Monica Keena

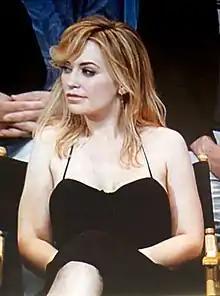
Keena in 2011

Monica Keena (born May 28, 1979) is an American actress. Following her feature film debut in "While You Were Sleeping" (1995), she went on to play leading roles in "" (1997), "Crime and Punishment in Suburbia" (2000), "Freddy vs. Jason" (2003), and the 2009 remake of "Night of the Demons". Her other credits include "The Devil's Advocate" (1997), "Orange County" (2002), and "Man of the House" (2005). On television, Keena played Abby Morgan on The WB's "Dawson's Creek" (1998–1999), Rachel Lindquist on Fox's "Undeclared" (2001–2002), Kristen on HBO's "Entourage" (2004–2005), and Bonnie Crasnoff on ABC's "Grey's Anatomy" (2005; 2007).